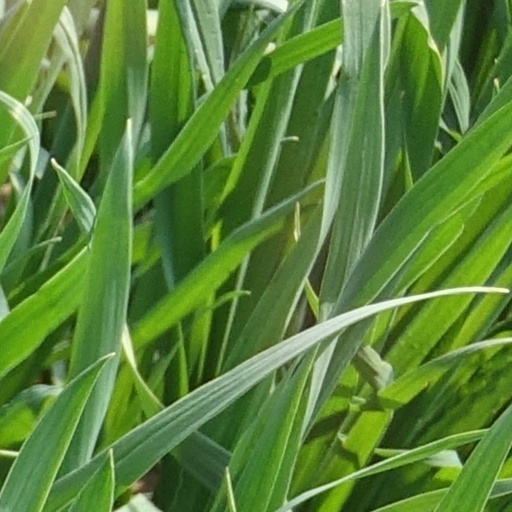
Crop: wheat